Andronikos Doukas (general under Leo VI)

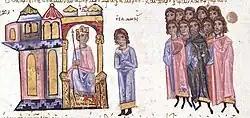

Andronikos Doukas or Doux (died circa 910) was a Byzantine general and rebel in the reign of Emperor Leo VI the Wise (r. 886–912). The first member of the illustrious Doukas line to achieve prominence as a successful general, his rivalry with the powerful eunuch Samonas led to his revolt and eventual defection to the Arabs in 906–907. He died in exile in Baghdad.